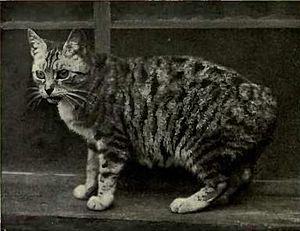
L’île de Man /il də man/ est un territoire formé d’une île principale et de quelques îlots situés en mer d’Irlande, au centre des îles Britanniques. L’île de Man forme une dépendance de la Couronne britannique, c'est-à-dire qu'elle n'appartient pas au Royaume-Uni mais relève directement de la propriété du souverain britannique, actuellement la reine Élisabeth II, qui agit en qualité de « seigneur de Man ». Ce statut n’en fait pas un État reconnu indépendant, mais l'île dispose d’une large autonomie politique et économique. Ainsi depuis 2011, le lieutenant-gouverneur, fonction jusqu'alors attribuée par la reine, est désigné par un vote de représentants locaux mannois. De fait de son statut et d'une politique fiscale très avantageuse, elle est considérée comme un des lieux privilégiés par l'évasion fiscale, acquérant une réputation de paradis fiscal, notamment depuis les révélations des « Paradise Papers ».
Le Manx, ou chat de l'île de Man, est une race de chat originaire de l'île de Man. Ce chat est caractérisé par son absence de queue.